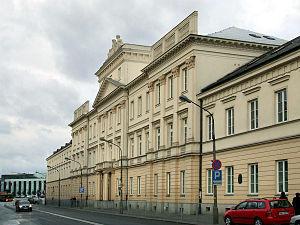
L'Académie de théâtre Alexandre-Zelwerowicz est un établissement public polonais d'enseignement dramatique, situé à Varsovie.